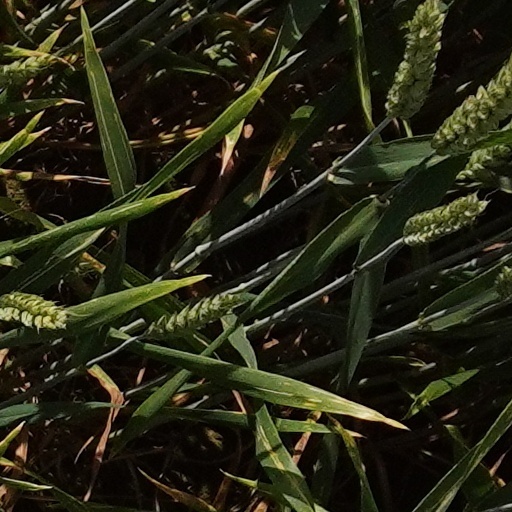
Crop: wheat